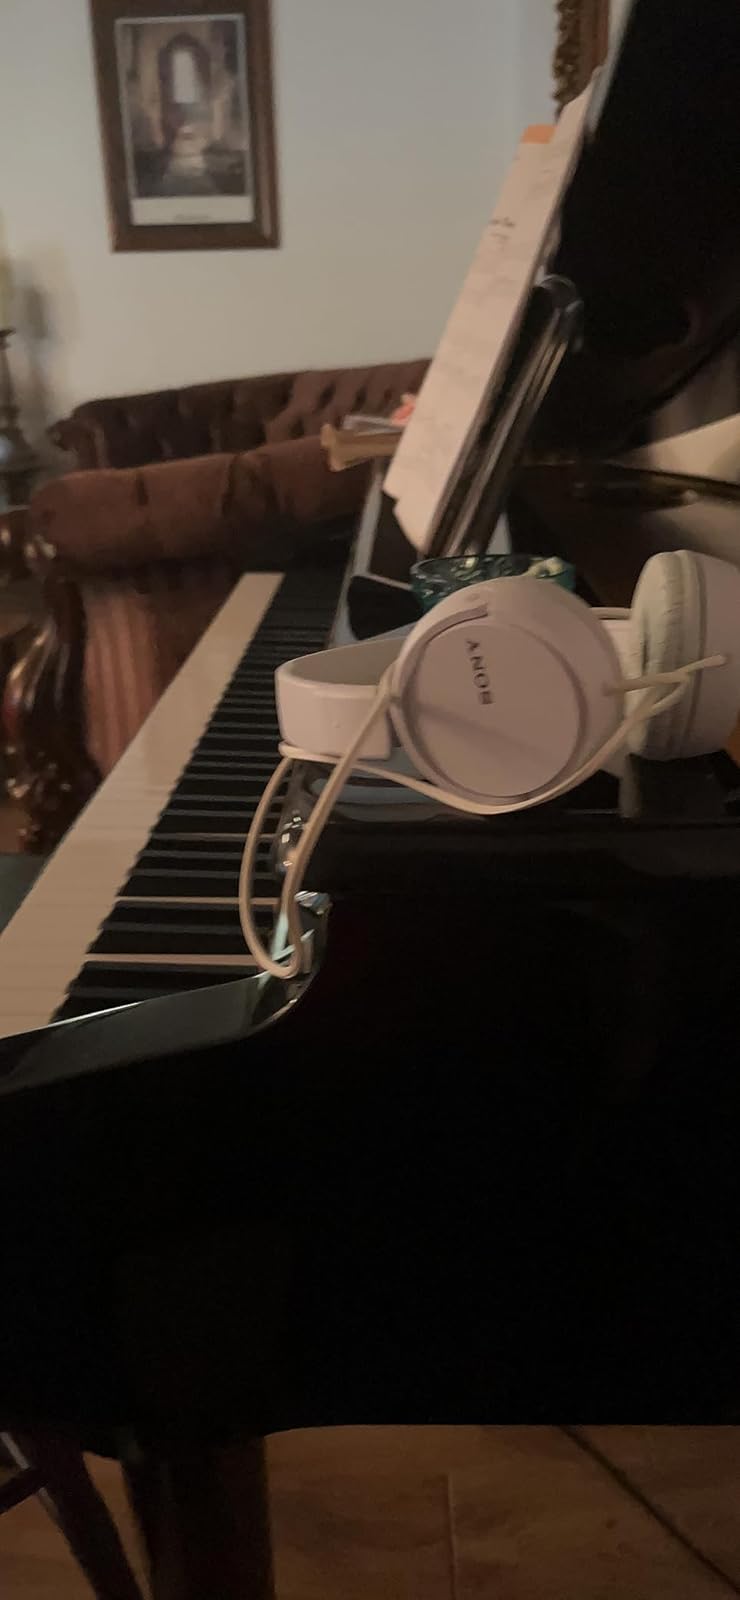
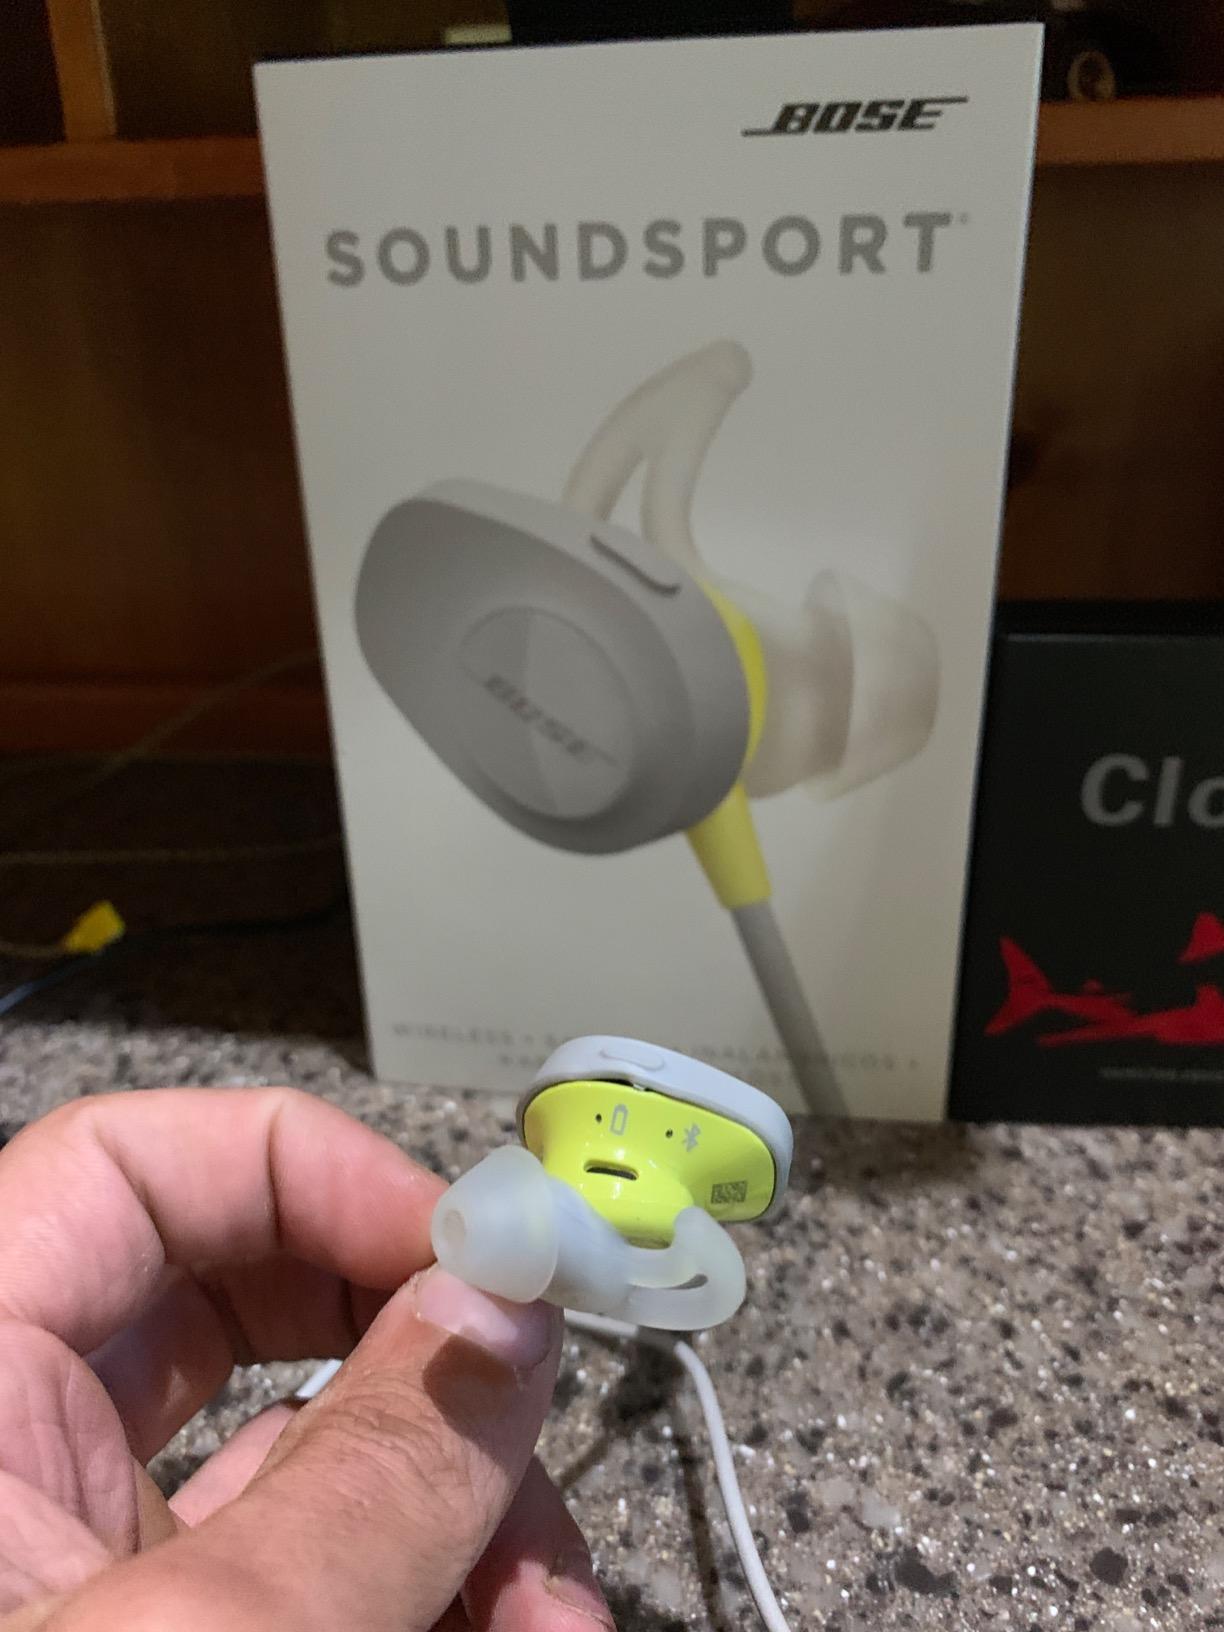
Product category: headphones
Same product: no